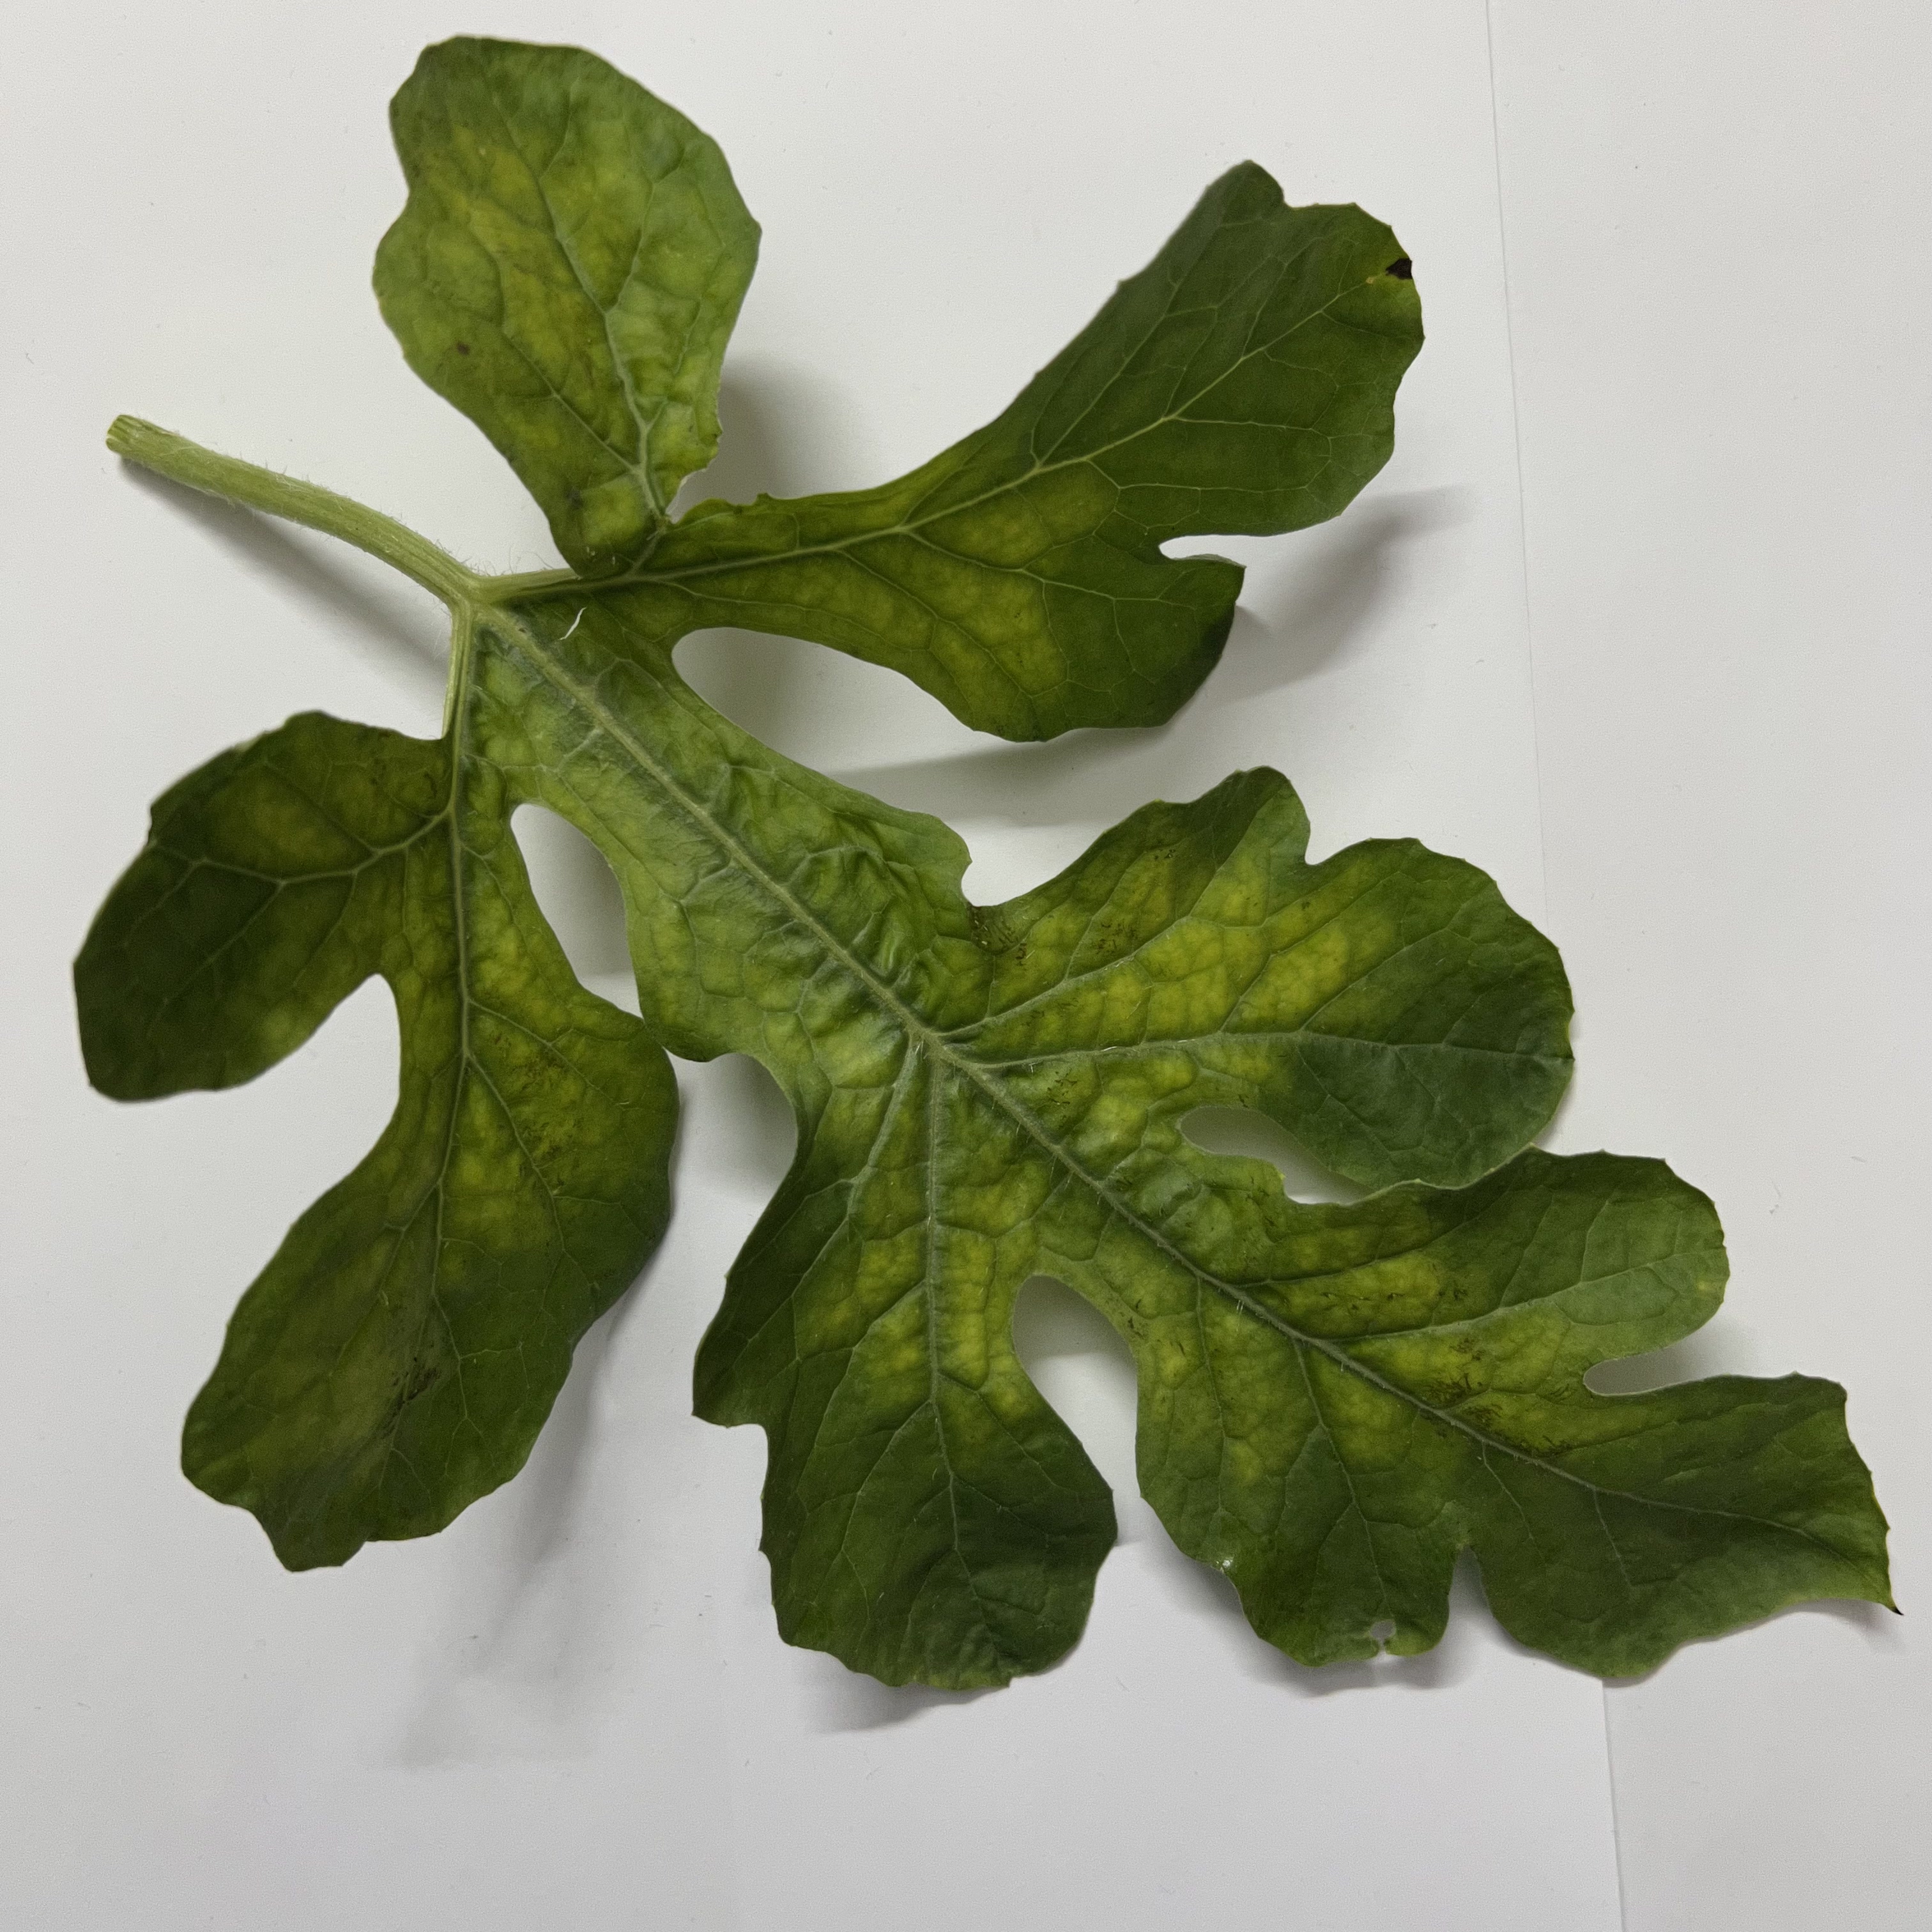
Label: Mosaic_Virus